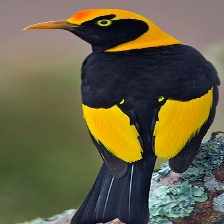
Species: REGENT BOWERBIRD
Scientific name: SERICULUS CHRYSOCEPHALUS